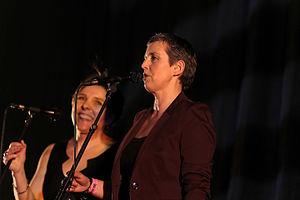
Annie Ebrel et Nolùen Le Buhé en fest-noz lors du festival Yaouank le 21 novembre 2015 au Parc des Expositions de Rennes.
Nolùen Le Buhé, née en 1972 à Locoal-Mendon, est une chanteuse traditionnelle bretonne et figure connue de la chanson bretonne à danser et à écouter.